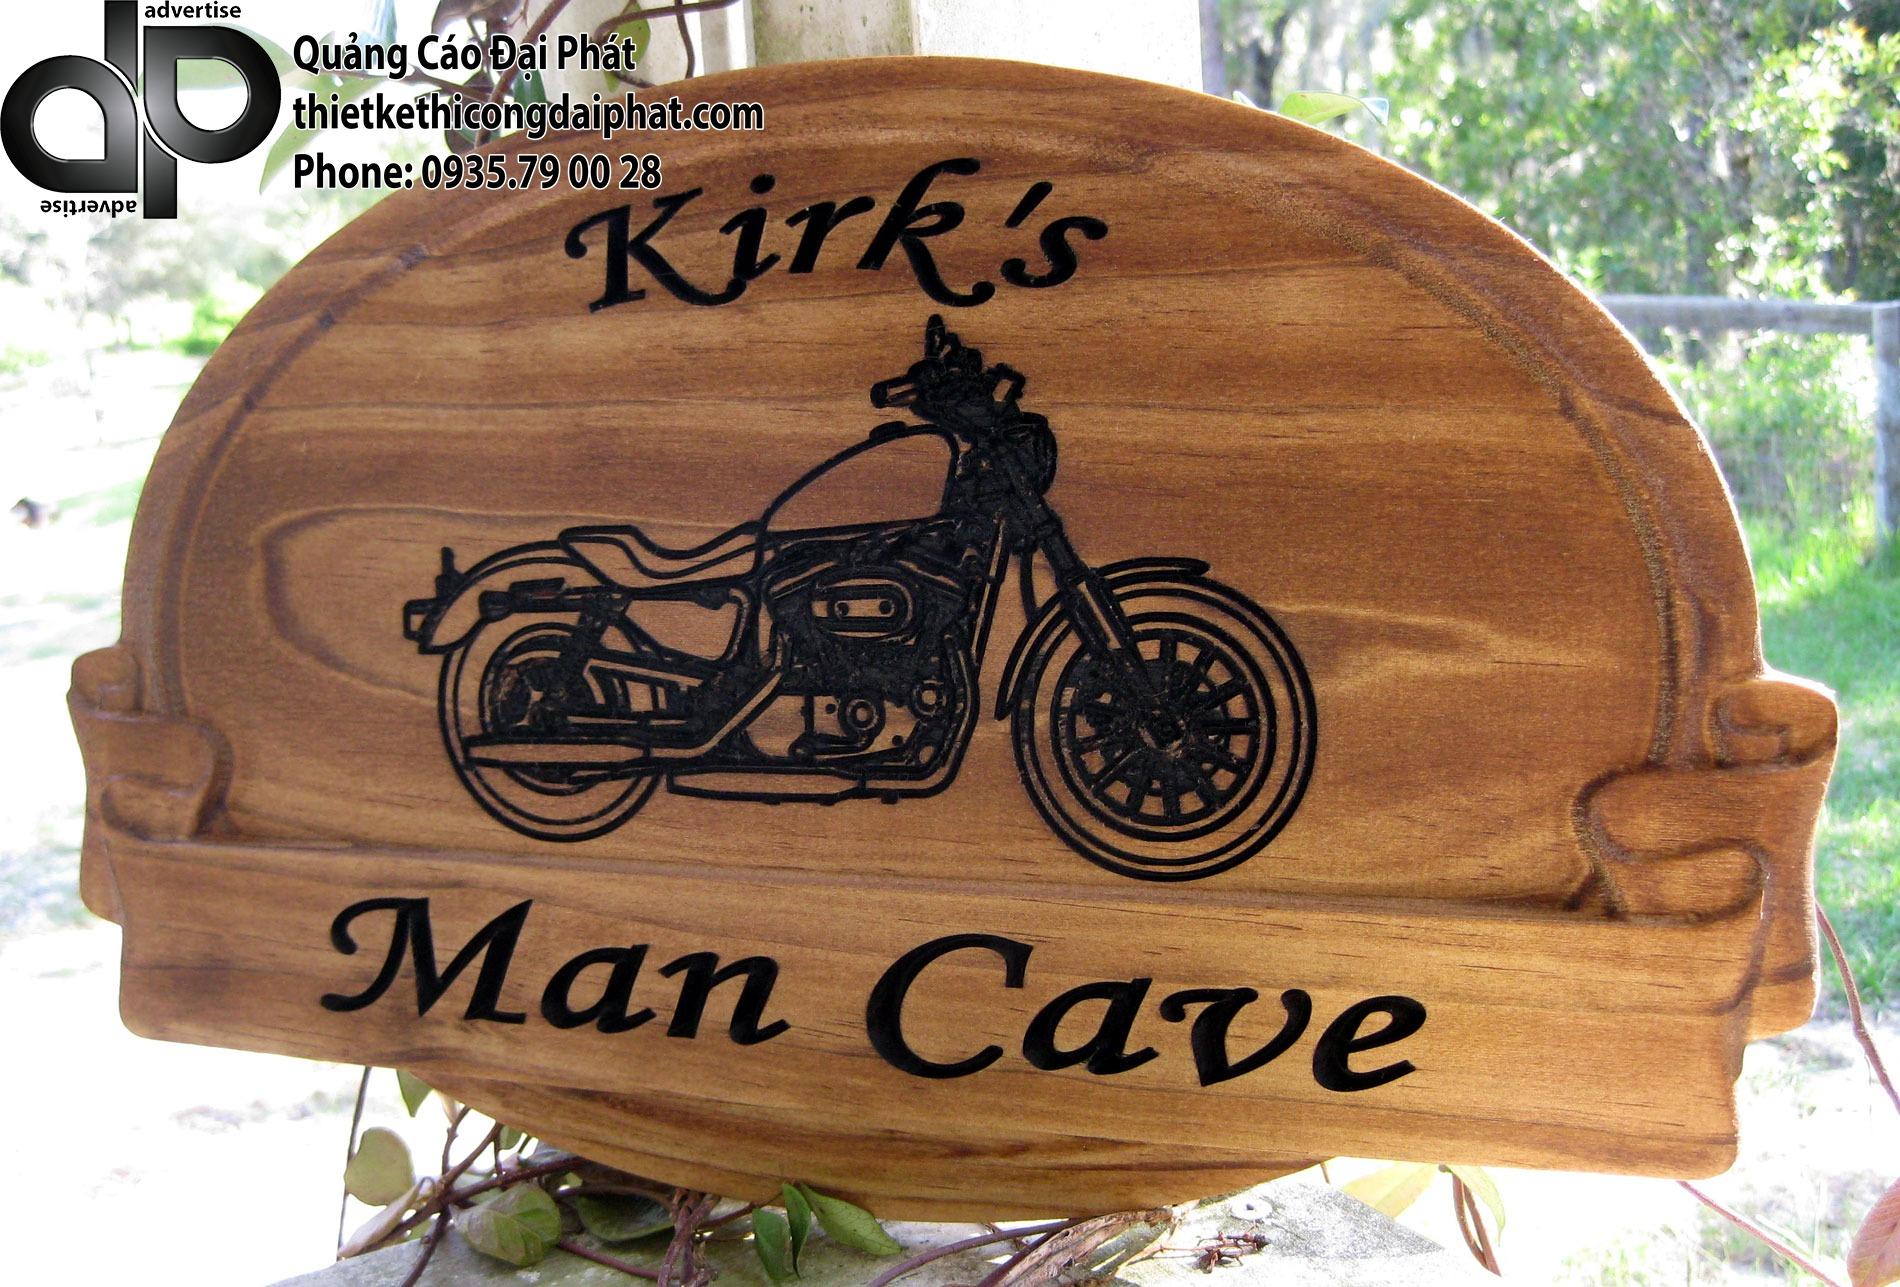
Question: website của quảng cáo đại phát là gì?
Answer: thietkethicongdaiphat. com